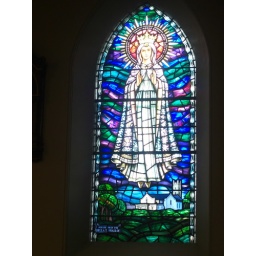
CIMG0071 Stain glass window in Knock